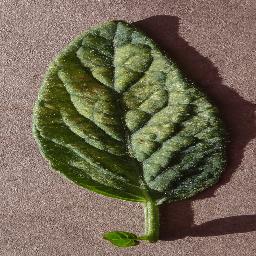
Label: Tomato___Spider_mites Two-spotted_spider_mite